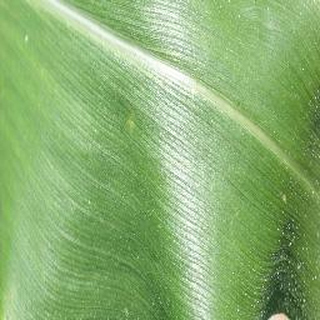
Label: healthy_corn